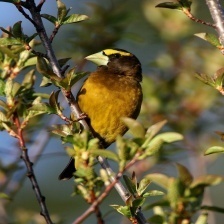
Species: EVENING GROSBEAK
Scientific name: COCCOTHRAUSTES VESPERTINUS